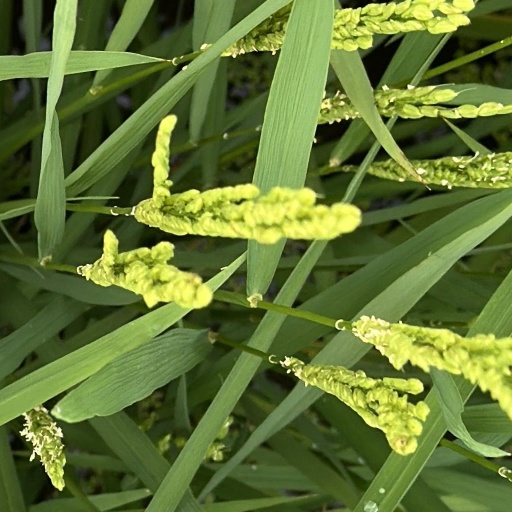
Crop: rice